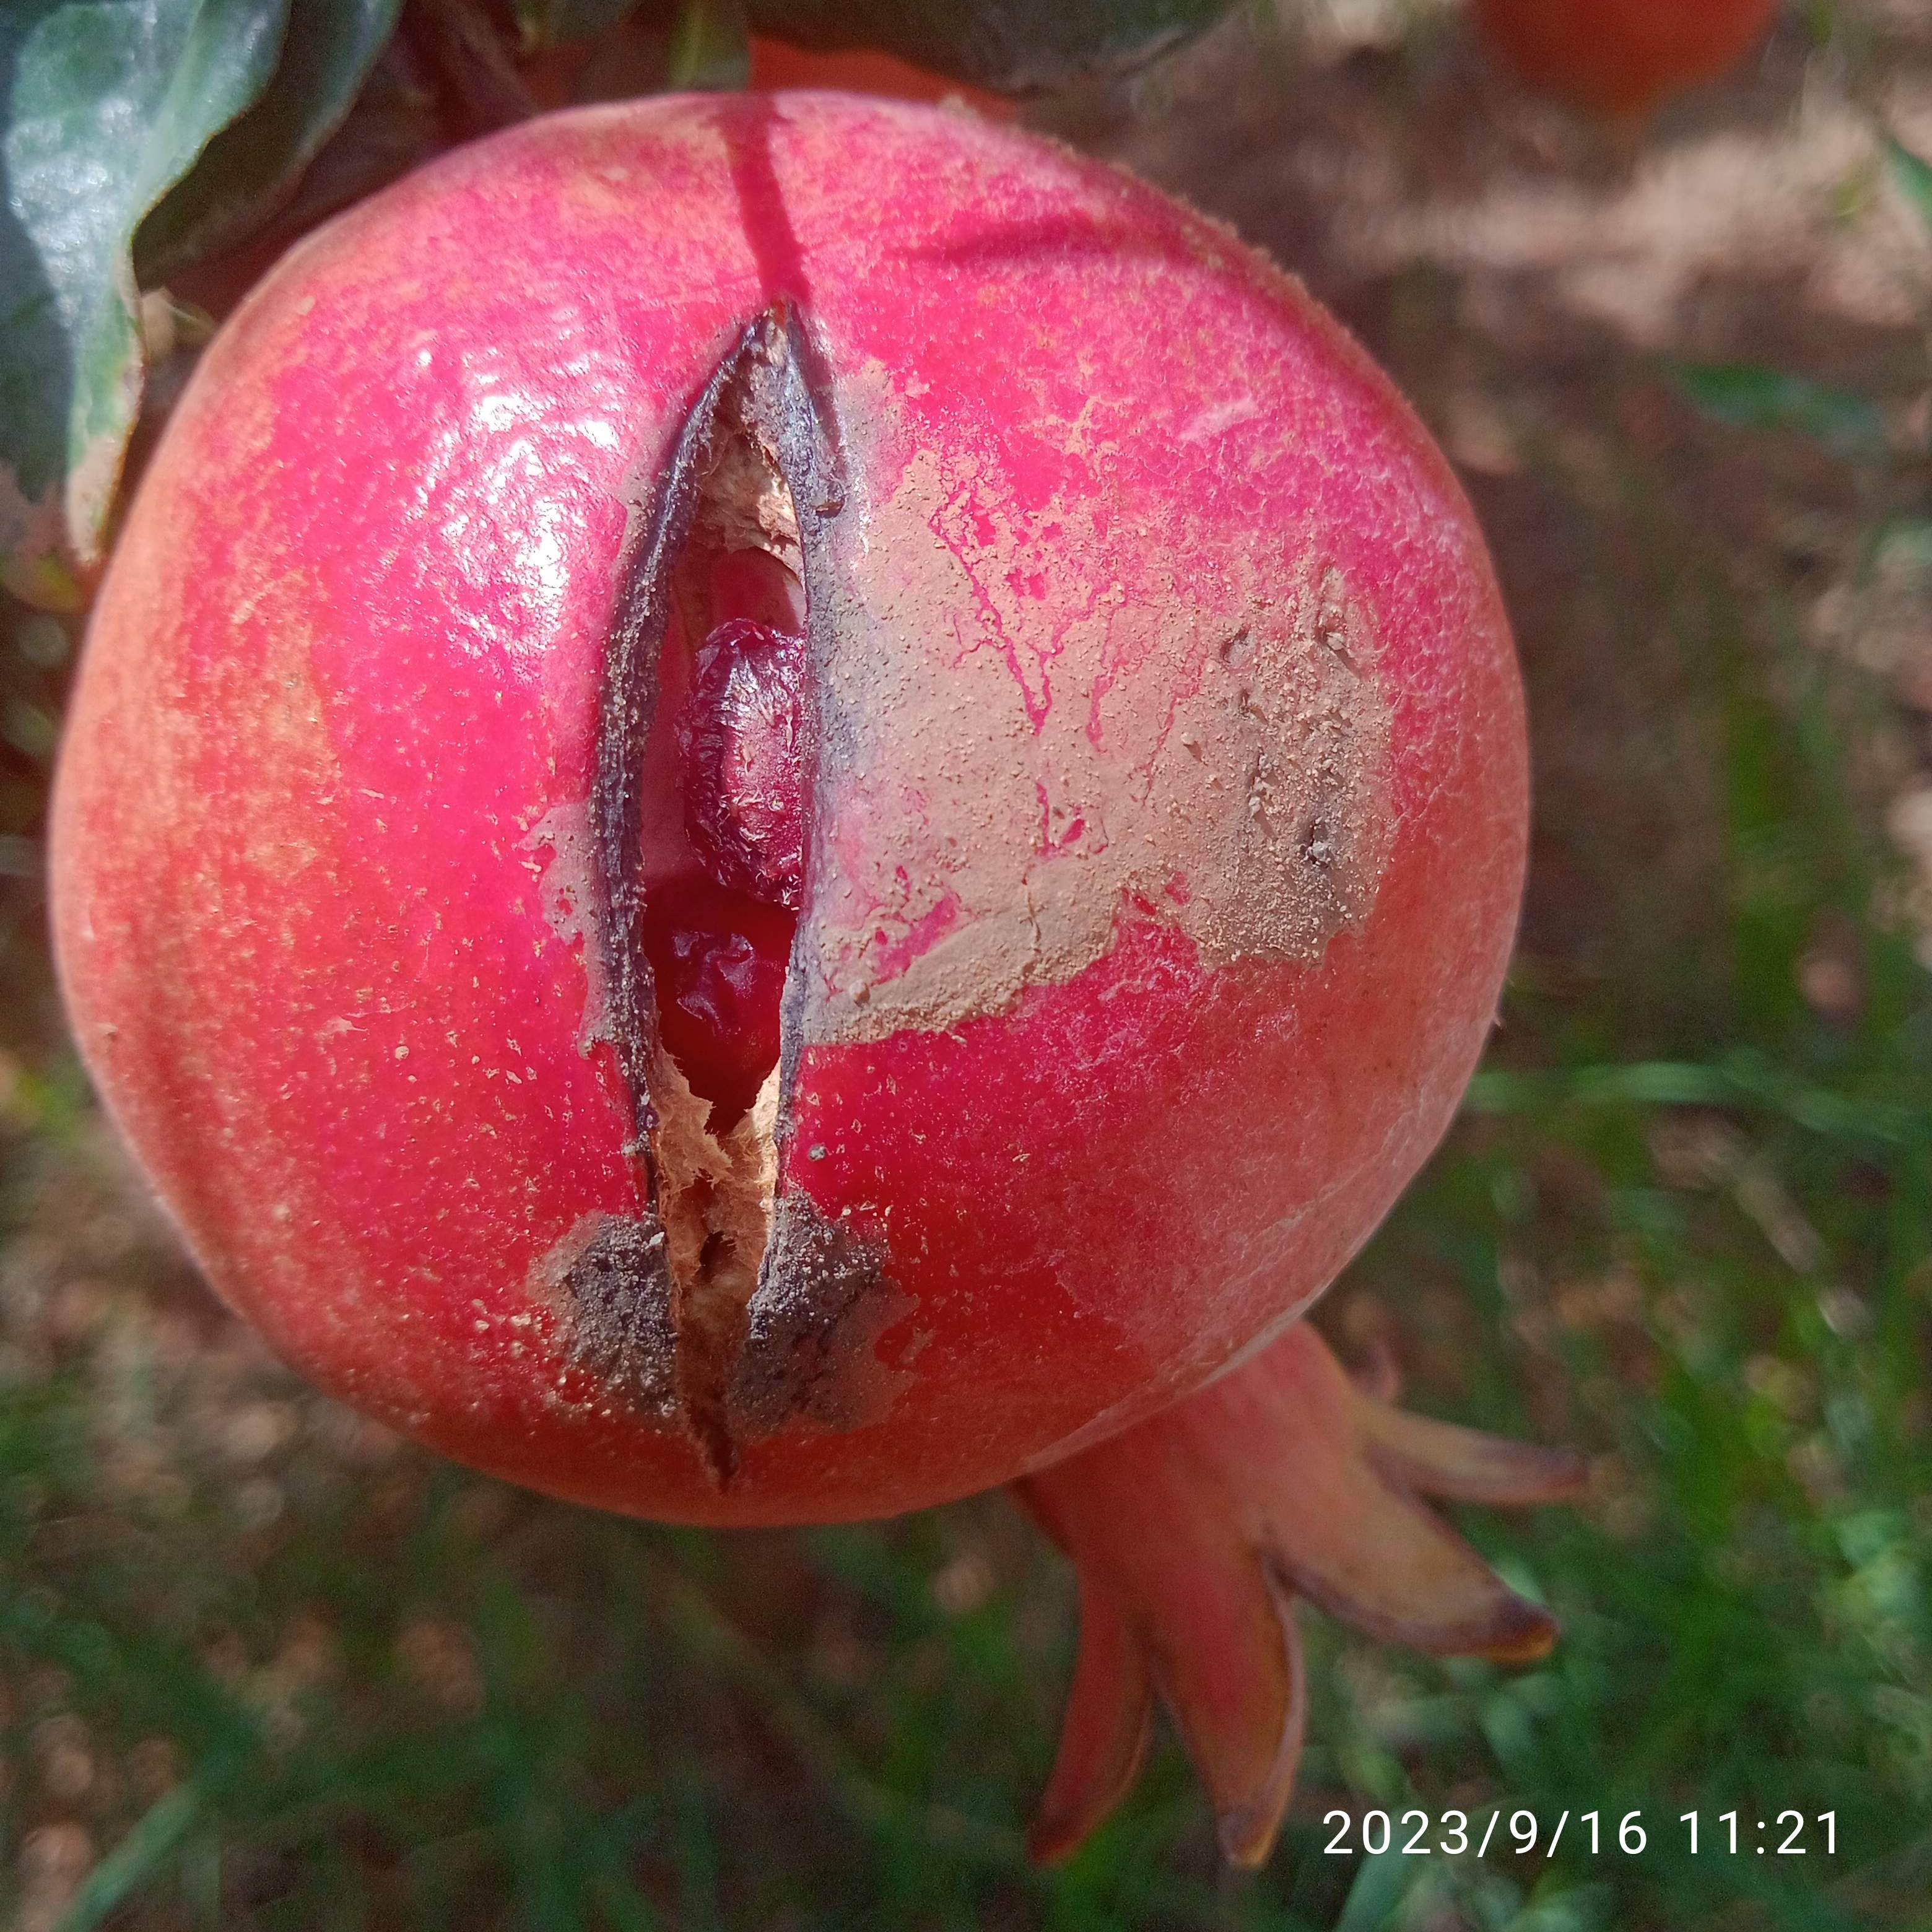
Label: Bacterial_Blight